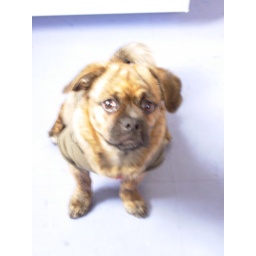
Sad face in the kitchen